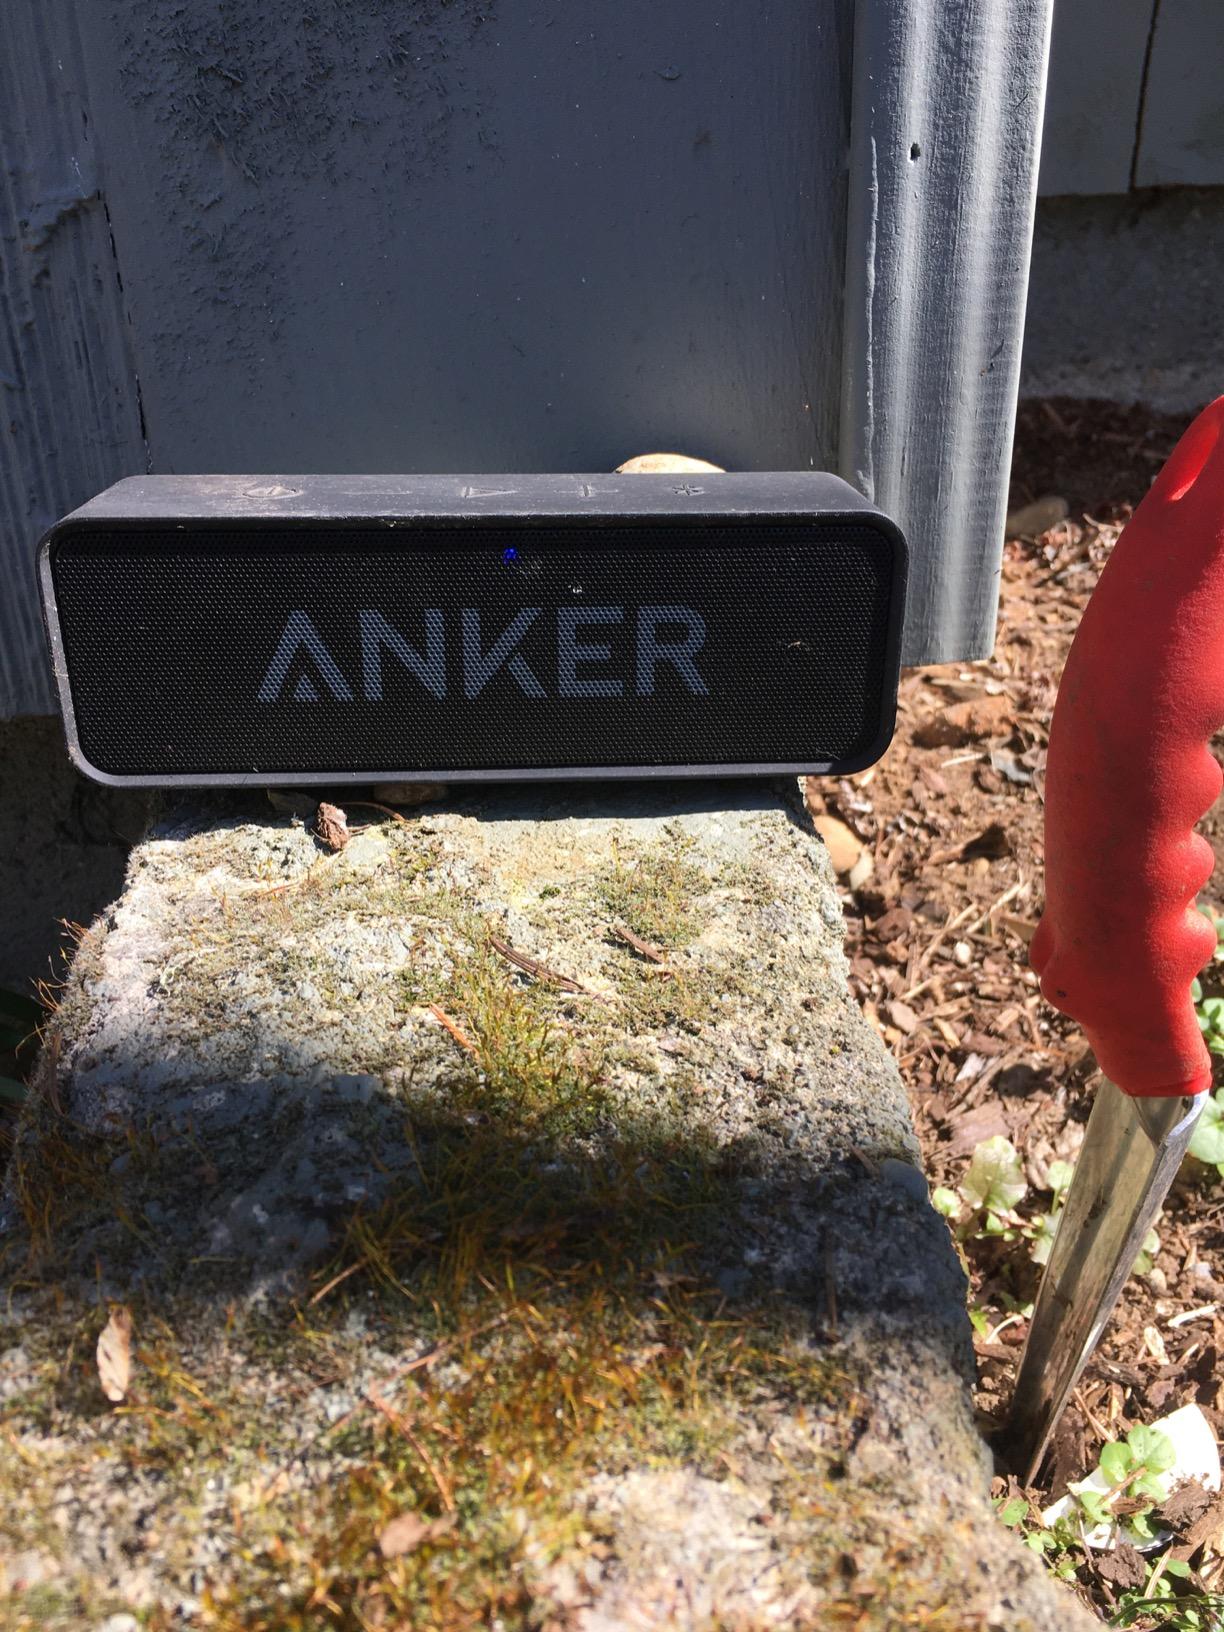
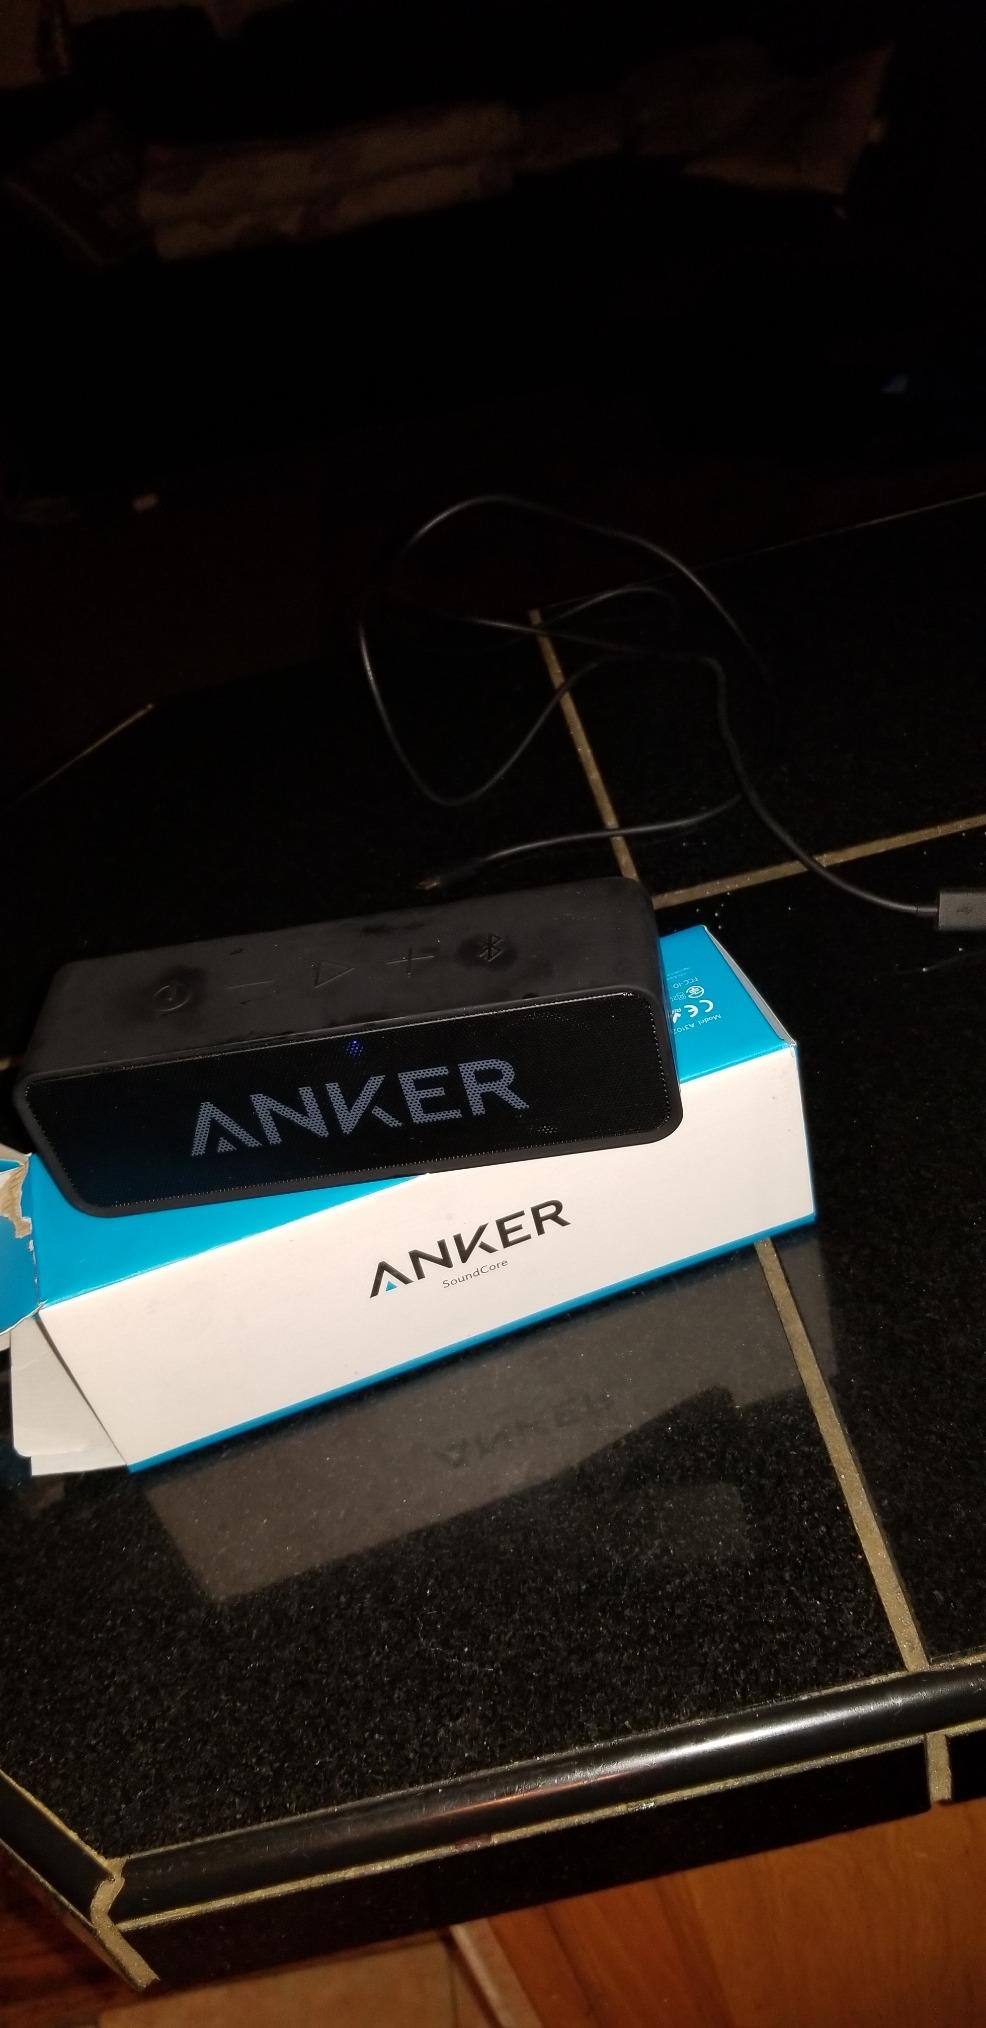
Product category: speaker
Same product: yes